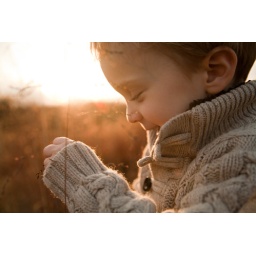
Nothing like a little boy playing in a field of tall grass with the Fall sun warming his face.